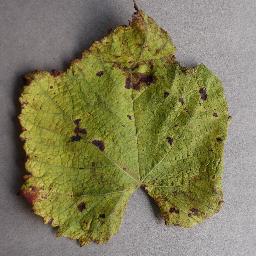
Label: Grape___Leaf_blight_(Isariopsis_Leaf_Spot)